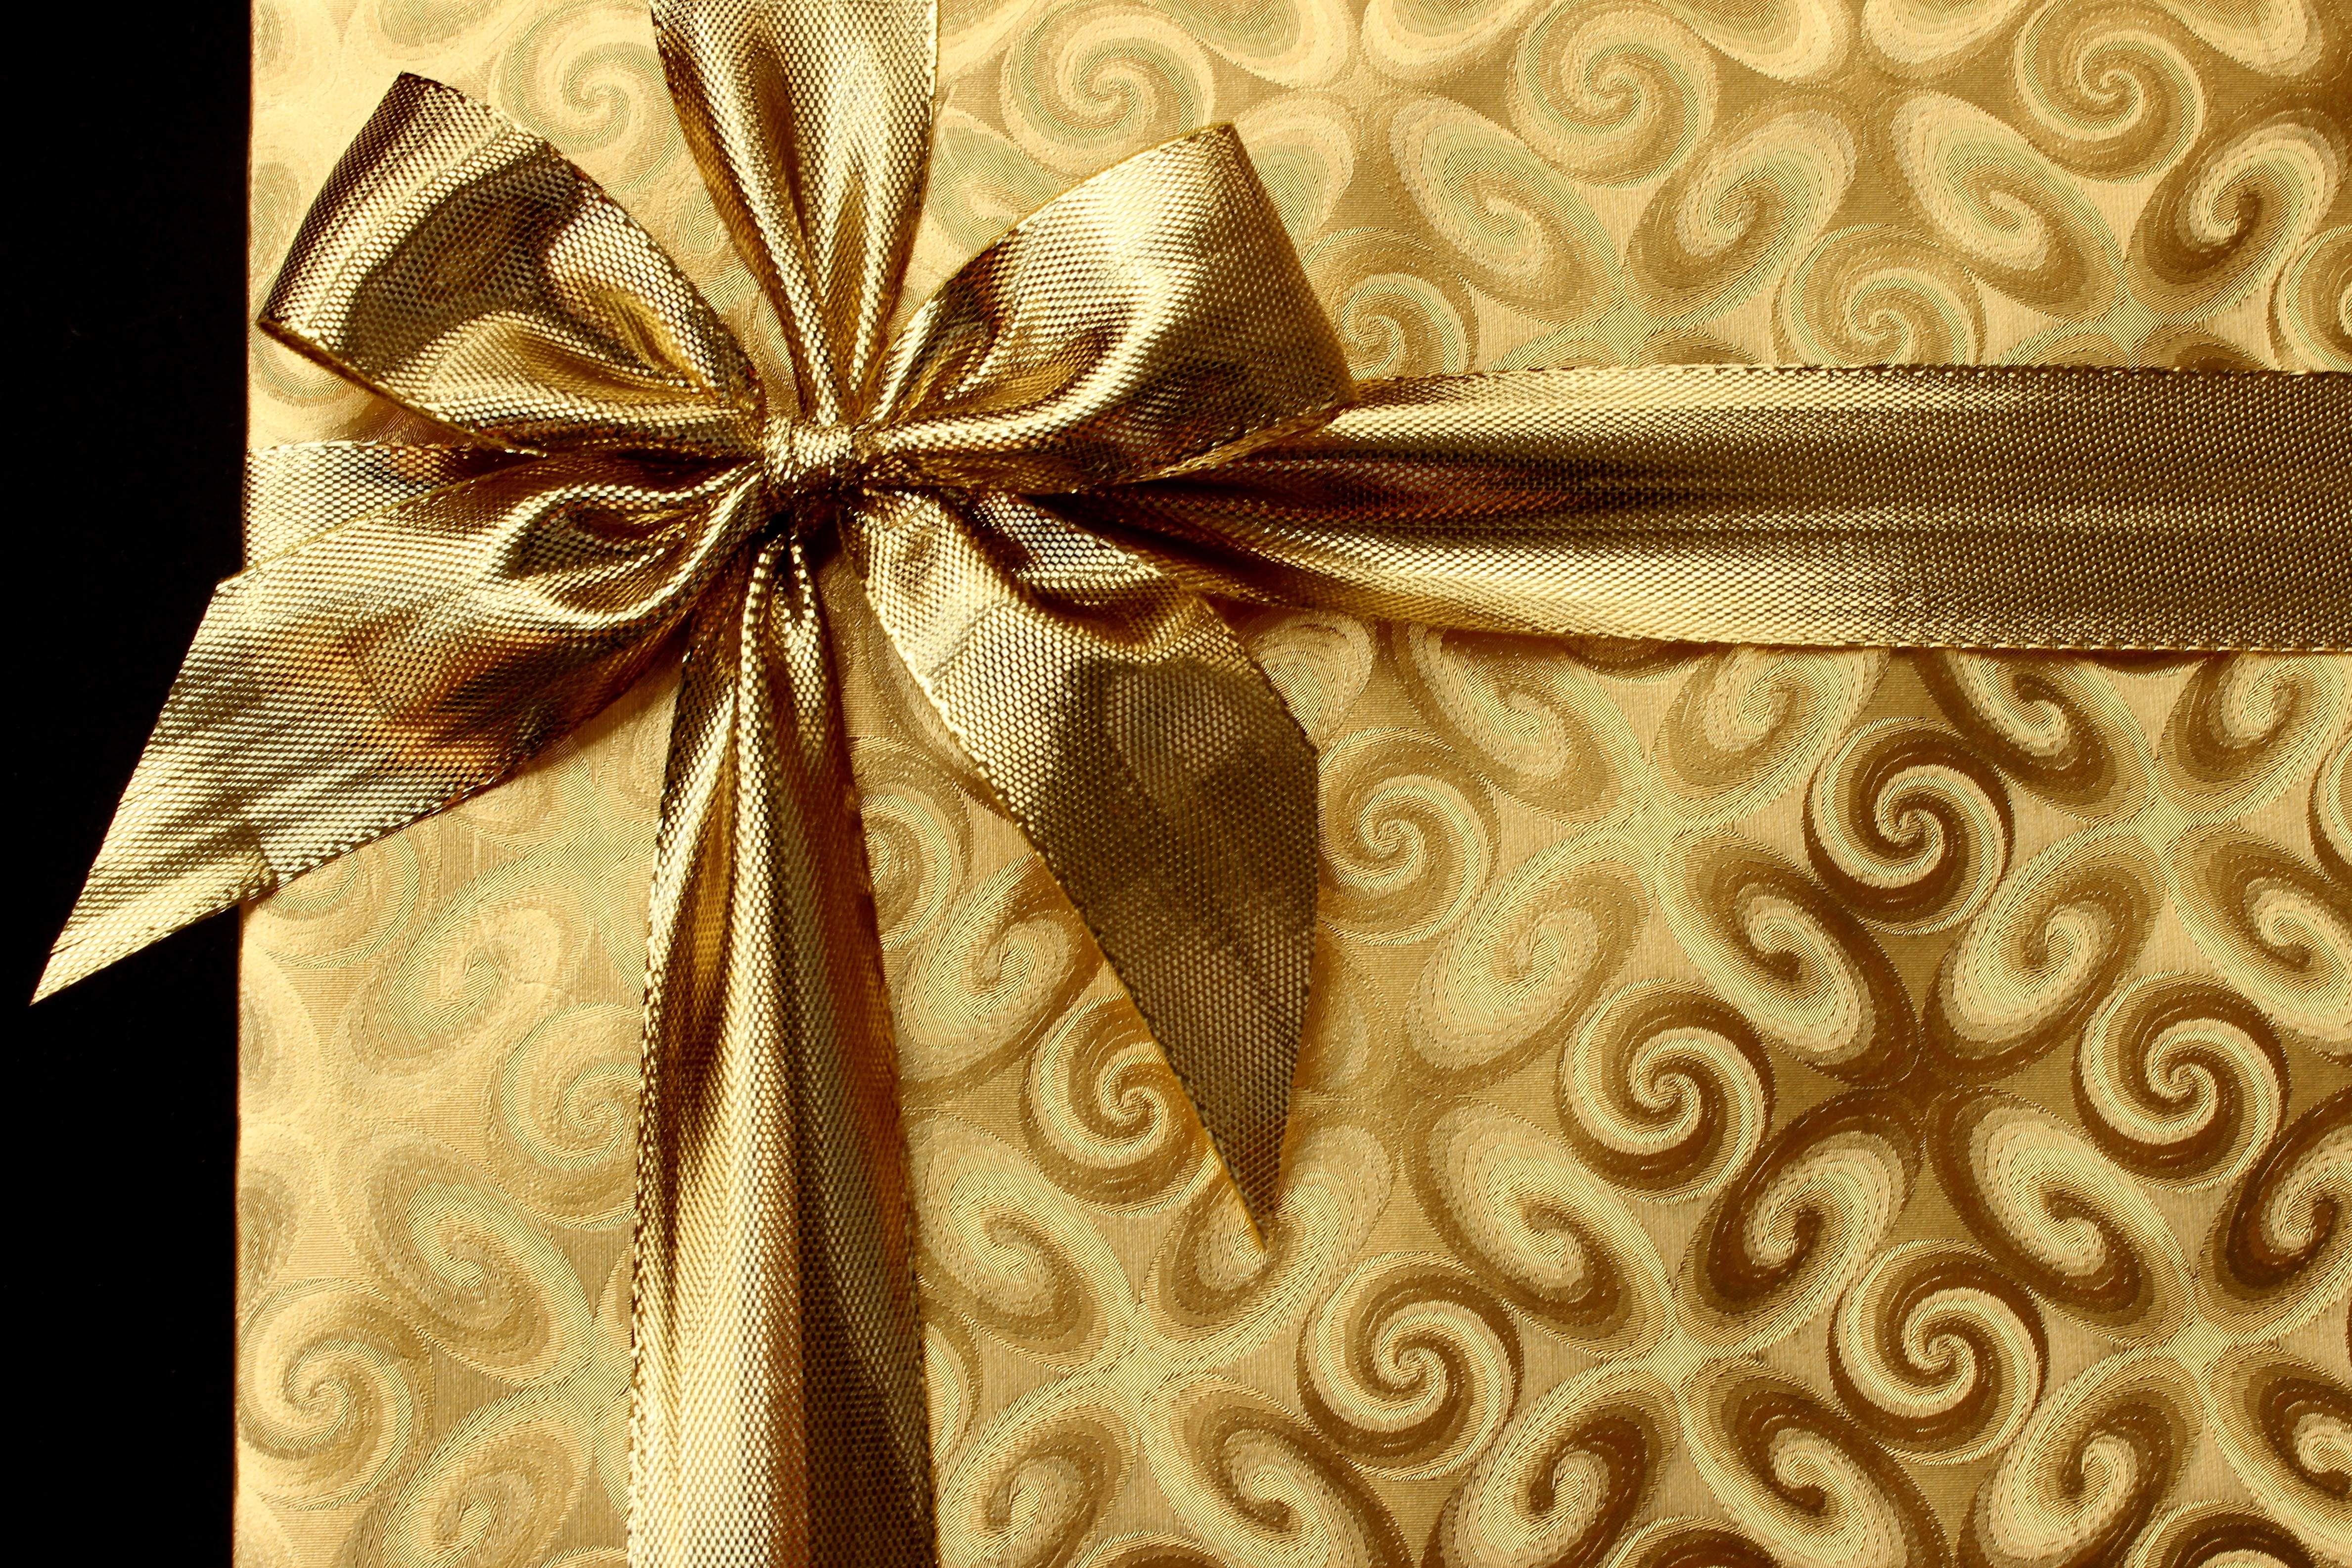
wood, recreation, celebration, love, gift, decoration, pattern, golden, red, brown, box, yellow, christmas, ribbon, season, material, package, present, textile, nose, art, background, luxury, design, year, day, valentine, birthday, printed, rare, surprise, the crusade